Xhosa people

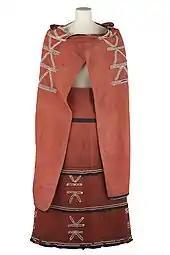
Xhosa women's outfit, made from cotton blanket fabric coloured with red ochre and decorated with glass beads, mother of pearl buttons and black felt trim

On the day of burial, before extended family members disperse to their homes, the (cleansing) ritual occurs and a goat or sheep or even a fowl is slaughtered.